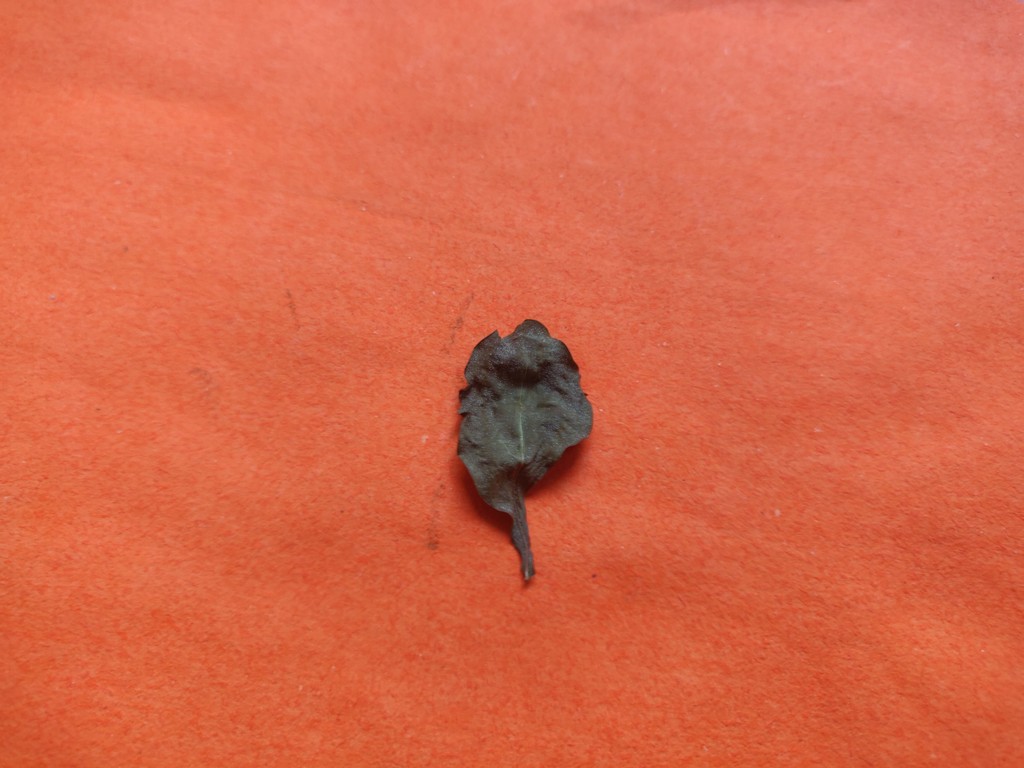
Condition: Dried
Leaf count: single
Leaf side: unknown